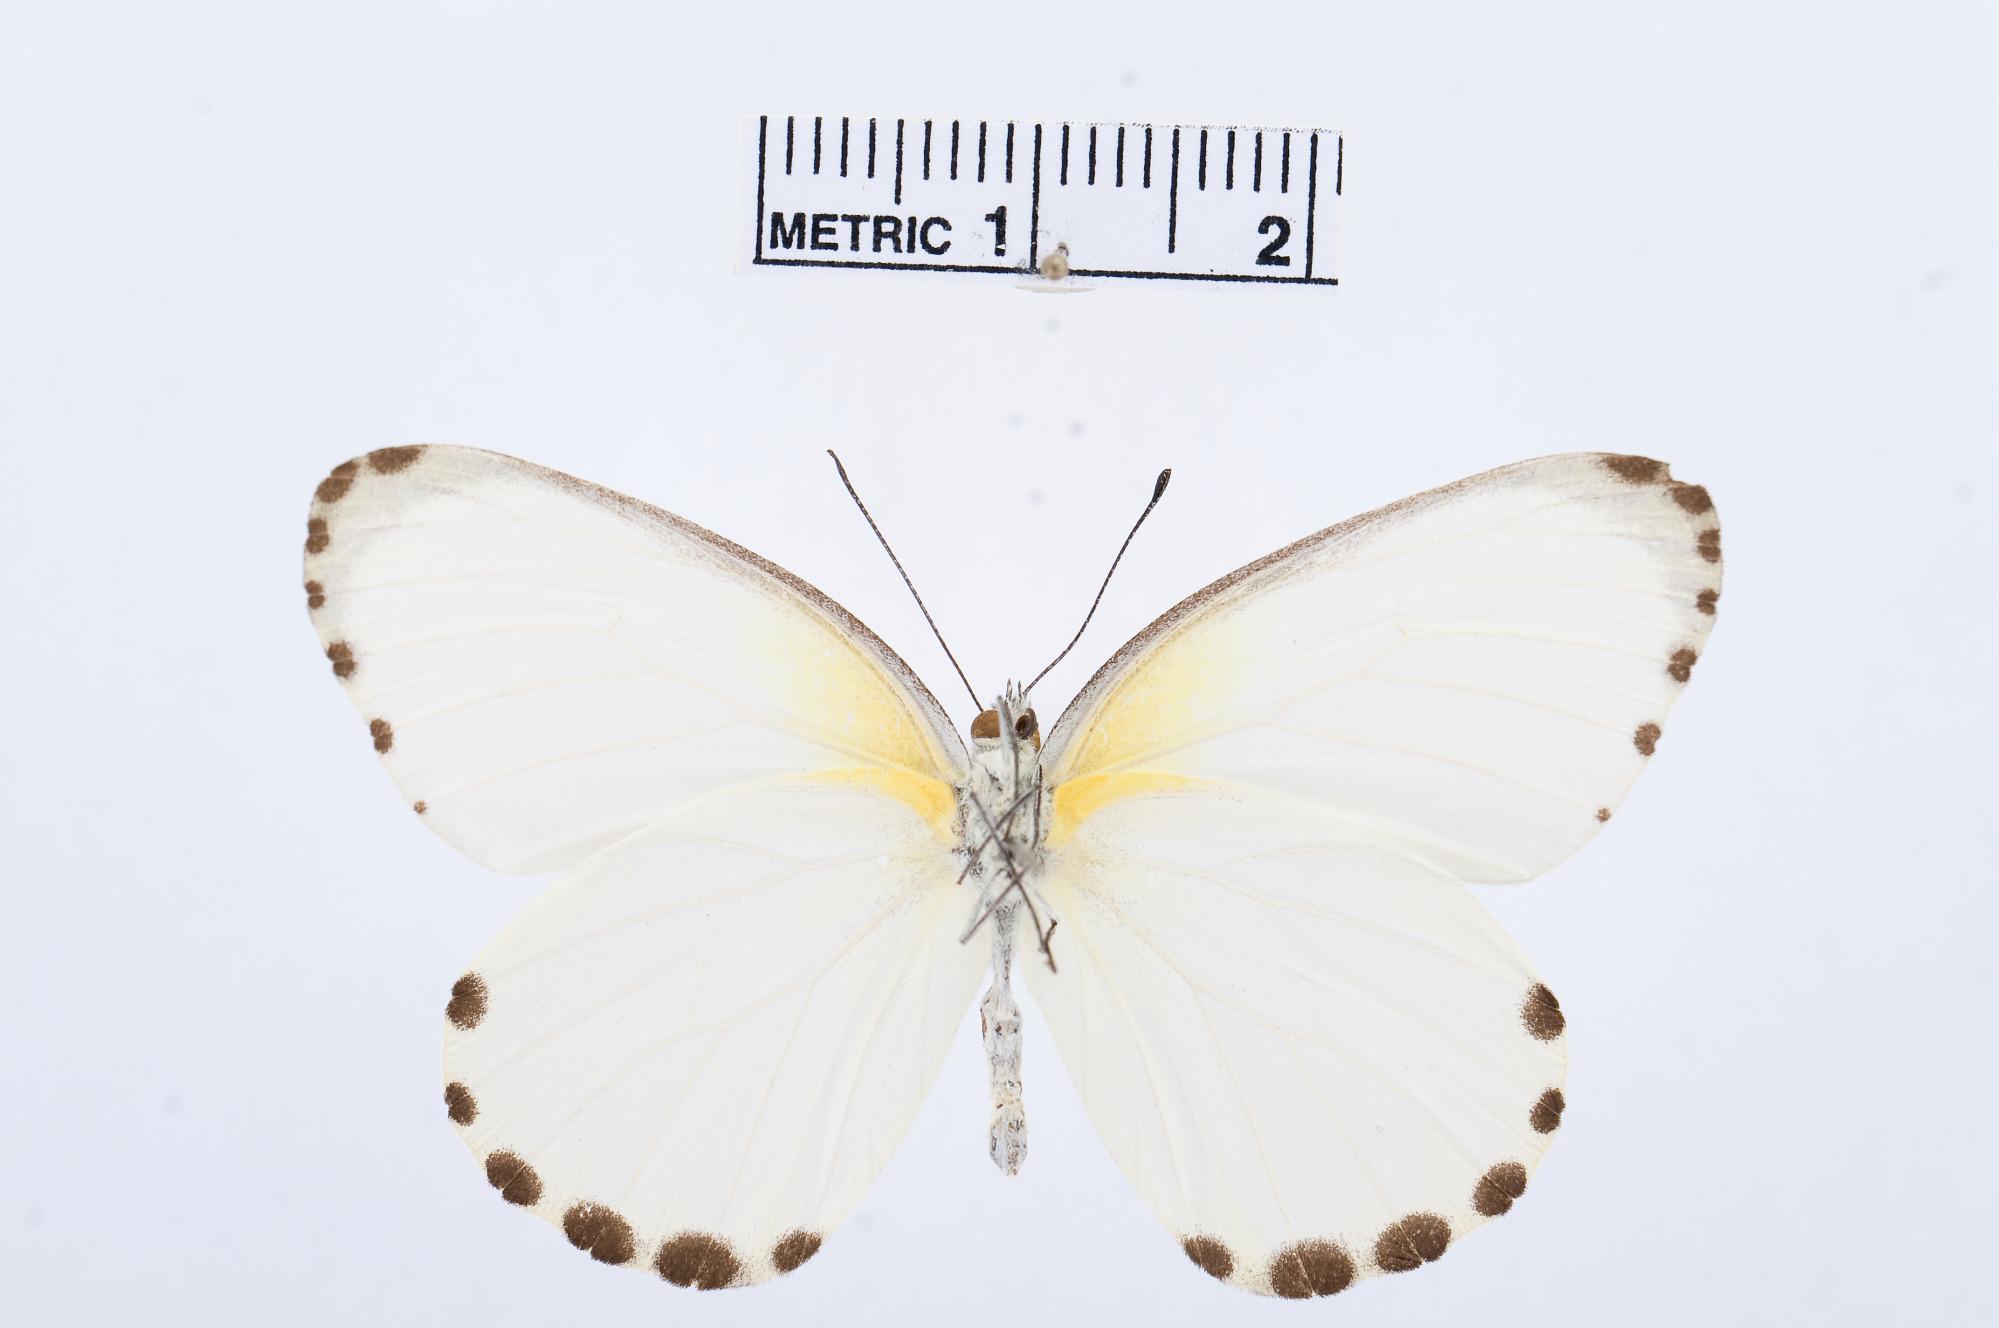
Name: Mylothris nubila
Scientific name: Mylothris nubila
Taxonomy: Animalia, Arthropoda, Hexapoda, Insecta, Lepidoptera, Pieridae, Pierinae